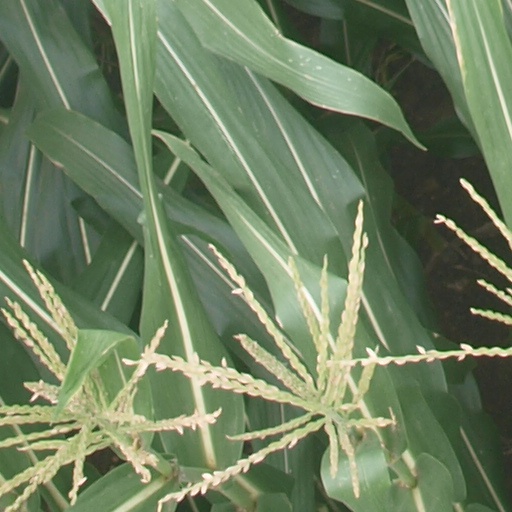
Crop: maize; corn